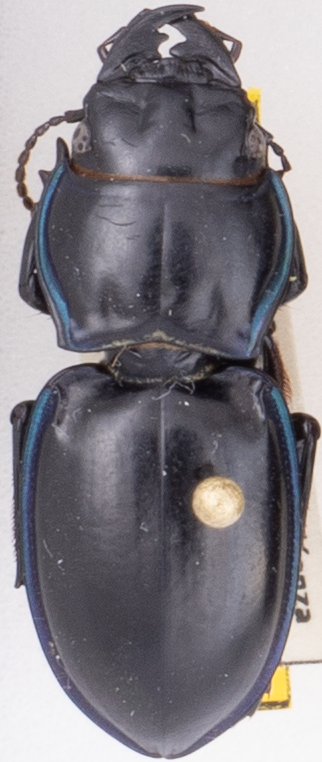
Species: Pasimachus elongatus
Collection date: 2022-09-12
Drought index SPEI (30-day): -0.32
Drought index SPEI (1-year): -0.32
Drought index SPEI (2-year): -0.24